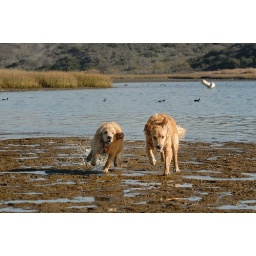
Calla Maggie running on beach at Hedionda Lagoon in Carlsbad-09 1-9-08